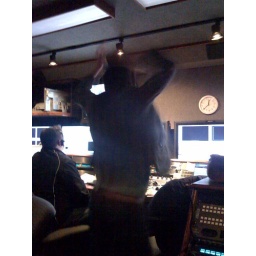
Sara doing jumping jacks in the roomy truck